Venus as a Boy

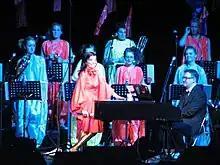
Björk performing "Venus as a Boy" at the Volta tour, with Harpsichord accompaniment by Jónas Sen.

The accompanying music video for "Venus as a Boy" was directed by English director Sophie Muller and features Björk in a kitchen, fondling and cooking eggs. The usage of eggs was inspired by the singer's favorite book, "Story of the Eye" by Georges Bataille, a novella which deals with the bizarre sexual perversions of a pair of teenagers. At one point in the book, a girl, Simone, uses boiled eggs for sexual stimulation.